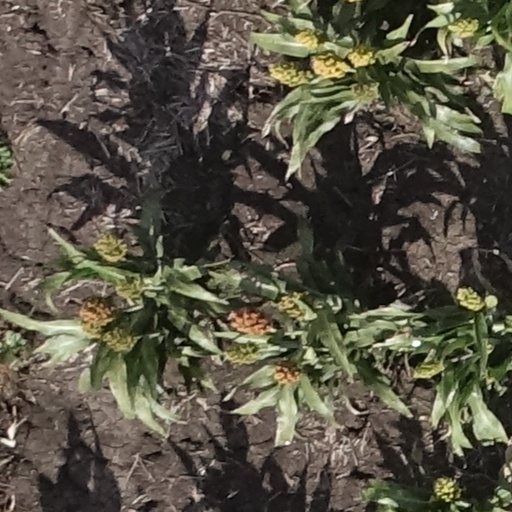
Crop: sorghum